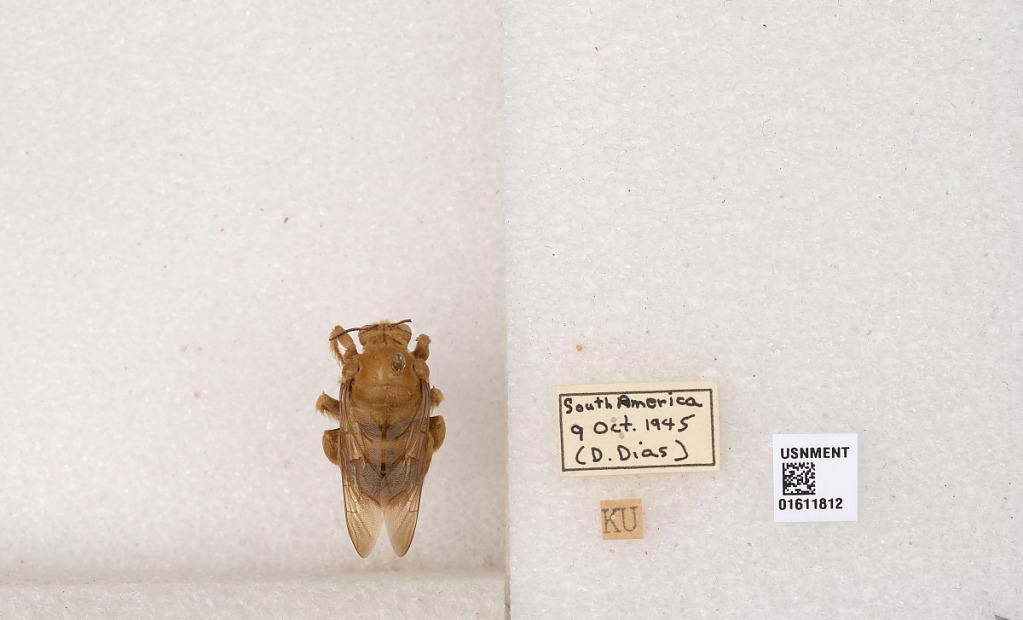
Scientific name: Xylocopa (Neoxylocopa) sp.
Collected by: Henning
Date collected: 1945-10-9
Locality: South America